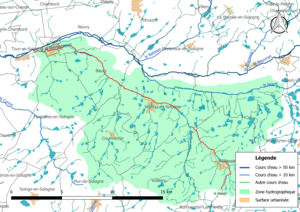
Carte du cours d'eau «
La Bonne Heure, ou la Bonneure, est un cours d'eau français qui coule dans le département de Loir-et-Cher. C'est un affluent du Beuvron en rive gauche et donc un sous-affluent de la Loire.